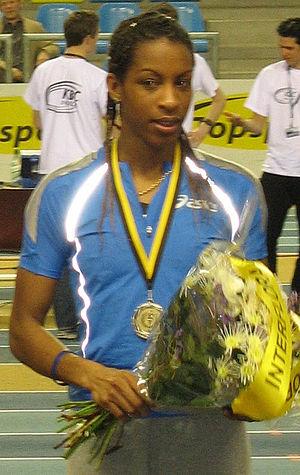
Thélia Sigère est une athlète française, spécialiste du sprint. Elle mesure 1,76 m pour 65 kg. Son club est le Lagardère Paris Racing.